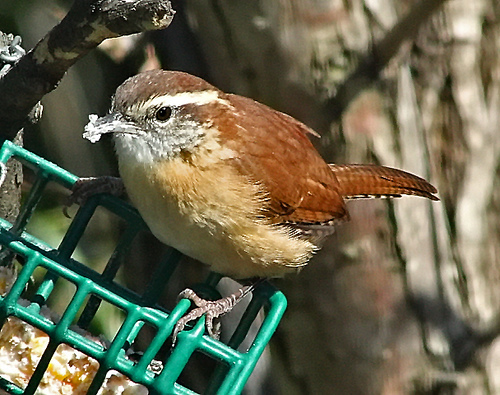
a small bird with brown feathers in the back and gold ones in the front.
this bird has a very short bill, a white eyebrow, and rich brown wings.
a small bird which is mostly shades of brown with a white eyebrow.
this bird has a tan belly, brown wing, gray throat and a white eyebrow.
this is a small, brown bird with a tan breast and grey bill.
this eating bird has a grayish bill, brown crown, gray eye patch, white brow, tan chest, sides and belly.
this bird has brown crown with grey bill and tan belly.
this bird is brown with white and has a very short beak.
this bird has a pointed black bill, with a light brown breast and belly.
this bird has bright white eyebrows, a dark brown back and a light brown breast.
Species: Carolina Wren